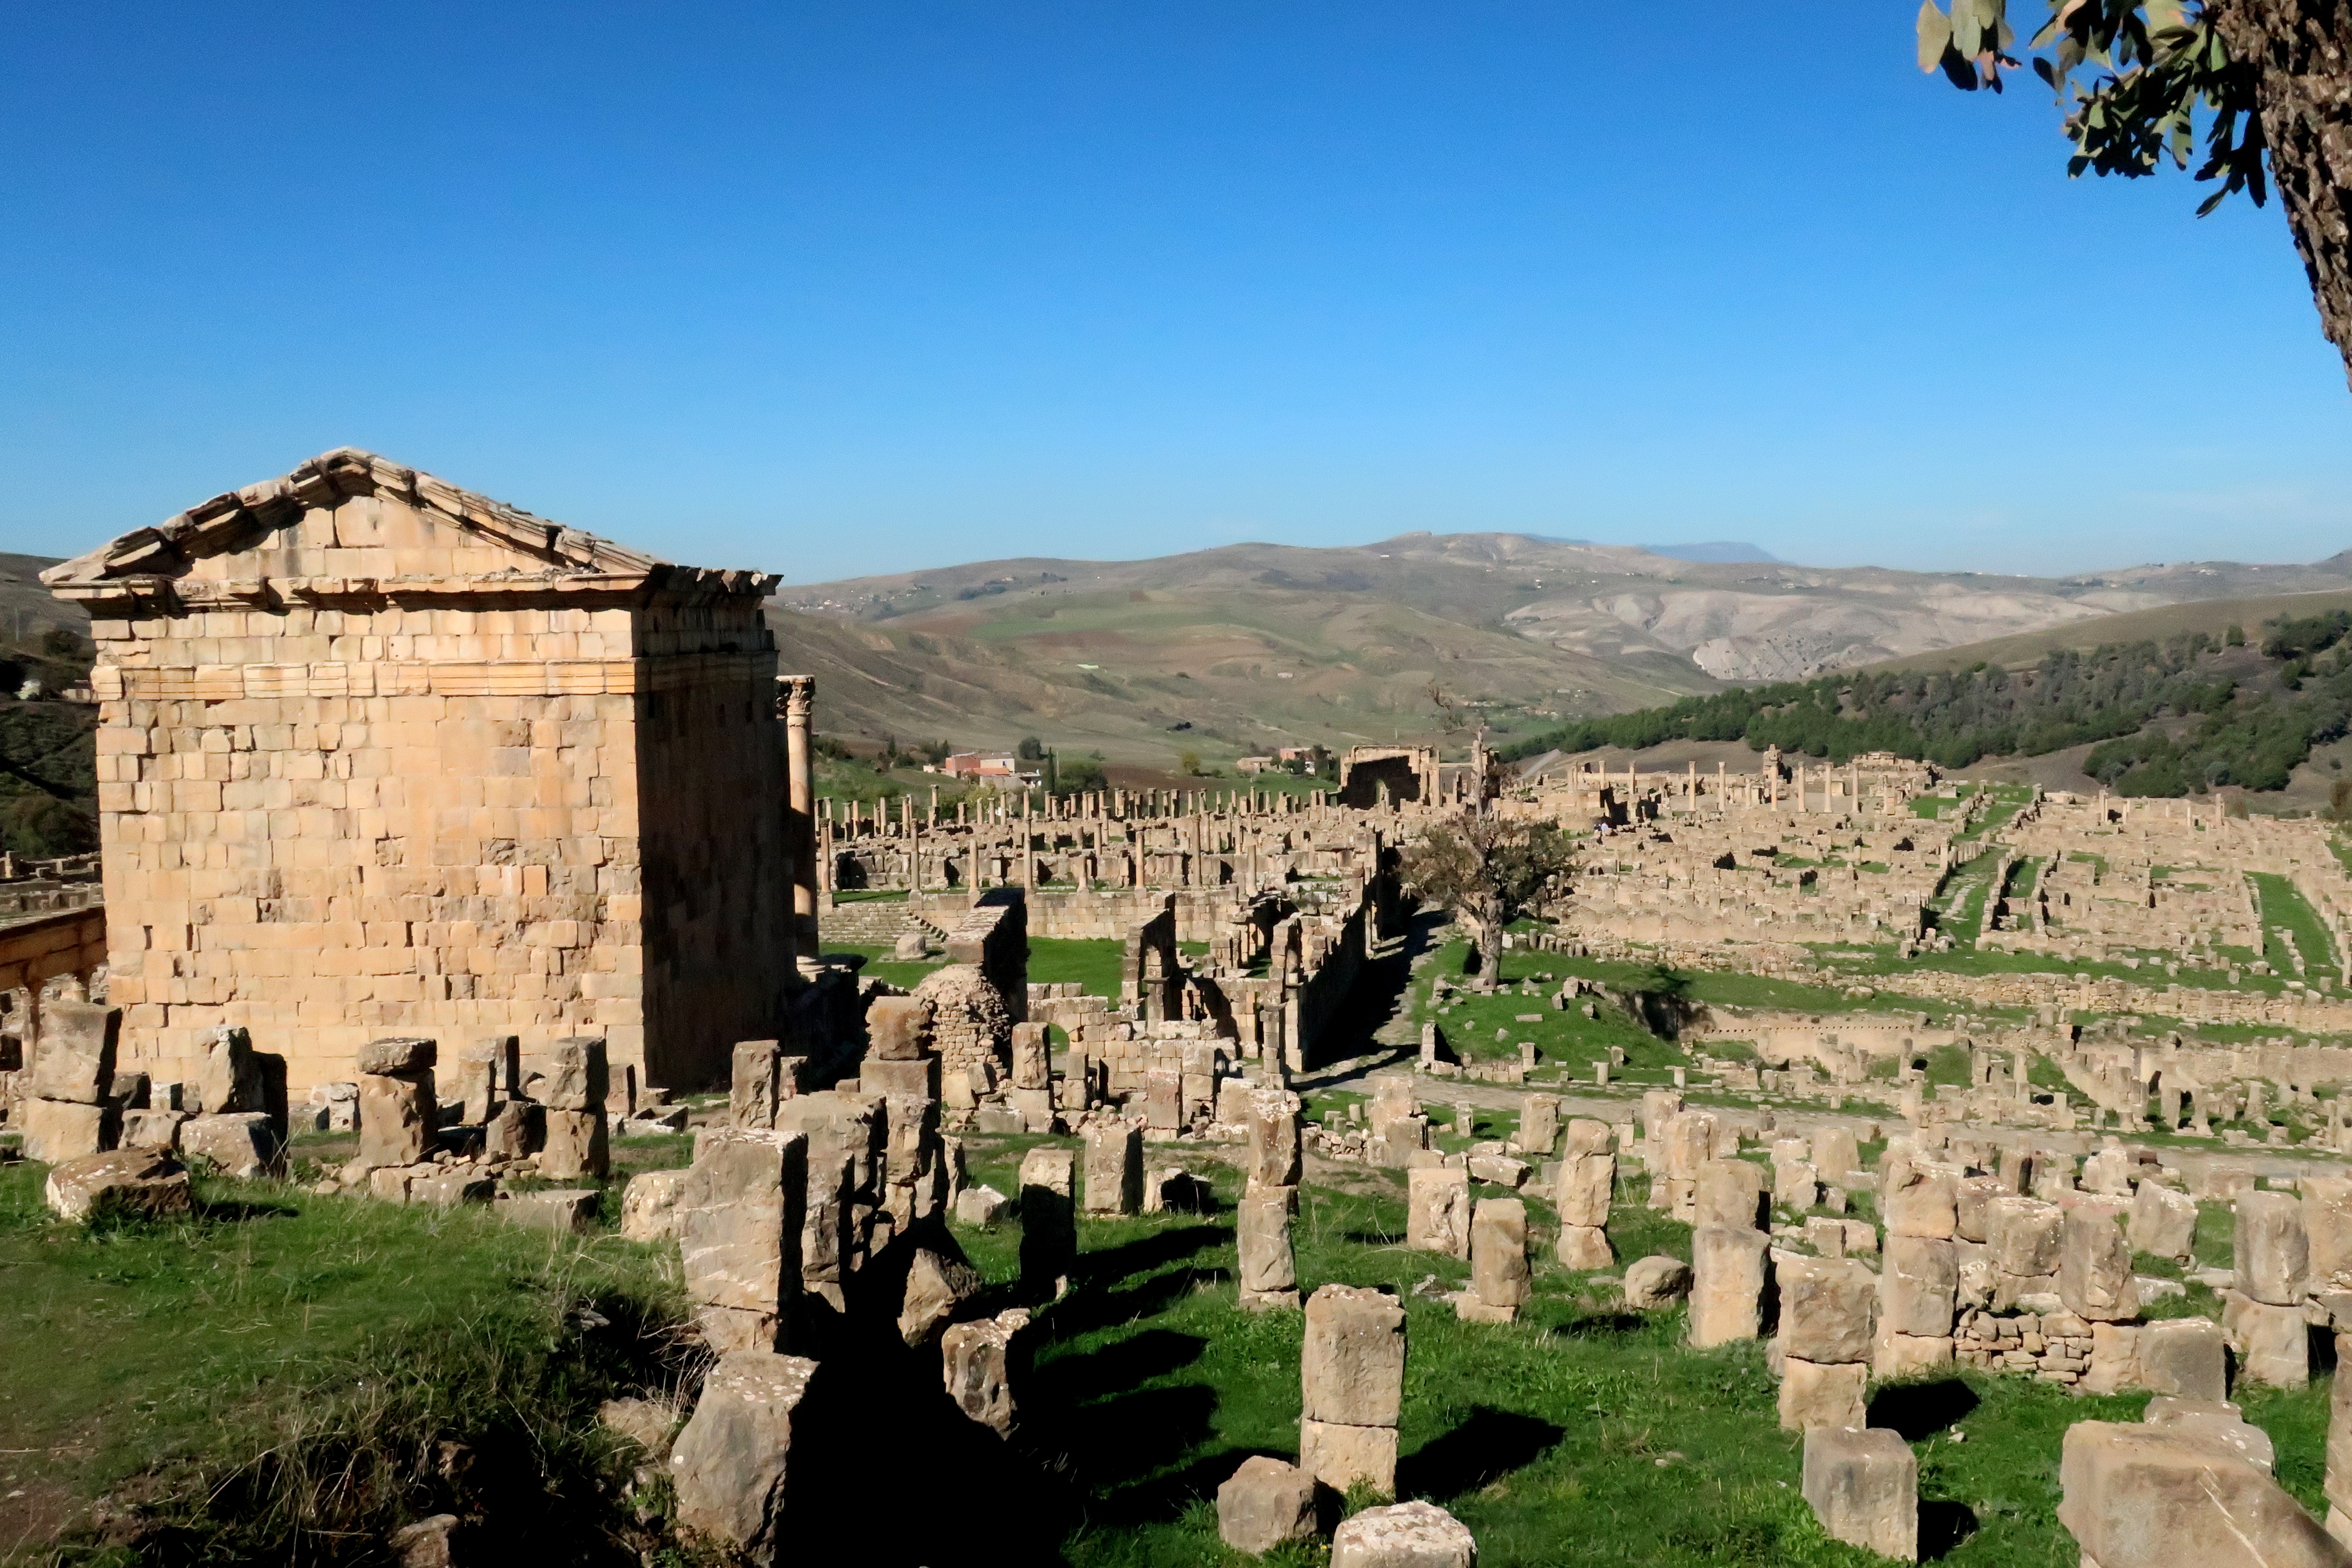
travel, temple, stone, architecture, ancient, tourism, reap, building, ruin, tower, old, monument, religious, reflection, site, heritage, exterior, tomb, historic site, ancient history, ruins, archaeological site, stone carving, rock, carving, sculpture, history, medieval architecture, city, sky, outcrop, tree, place of worship, statue, national park, world heritage site, wall, unesco world heritage site, fortification, village, grass, mountain, escarpment, landscape